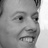
Emotion: happy